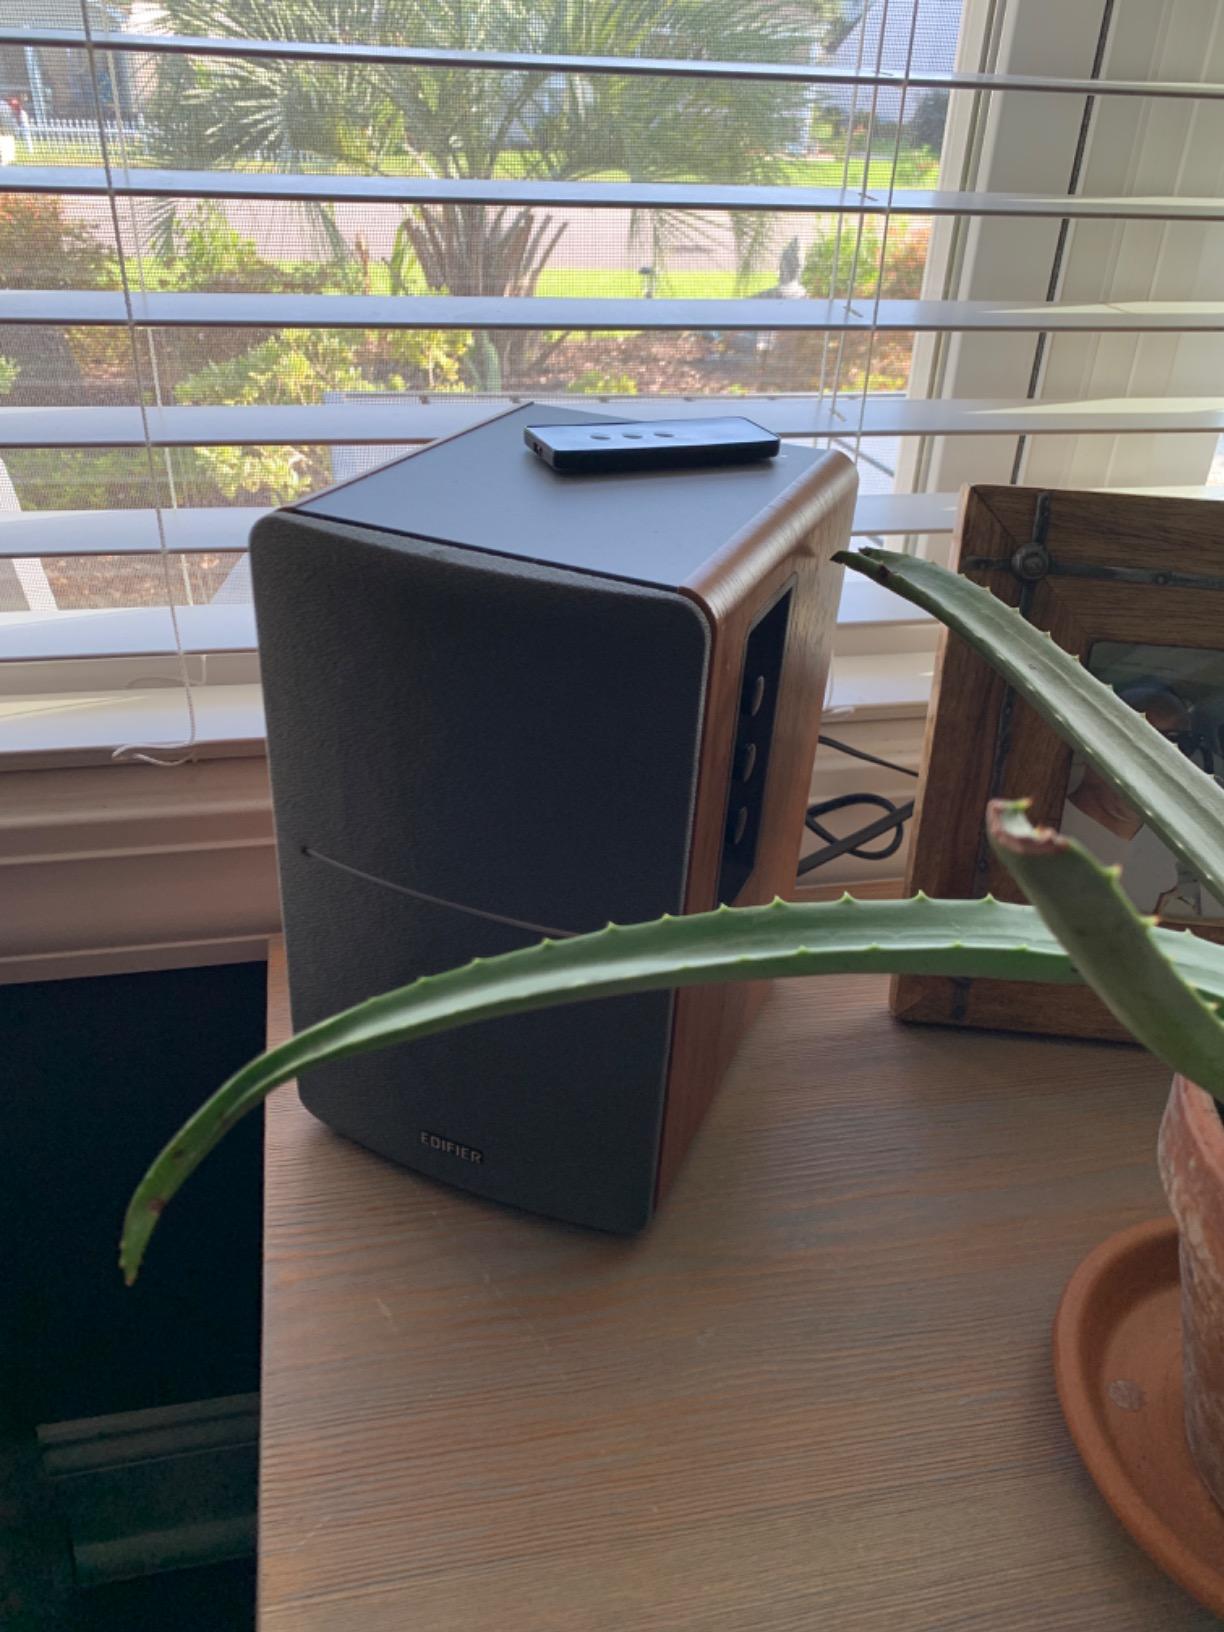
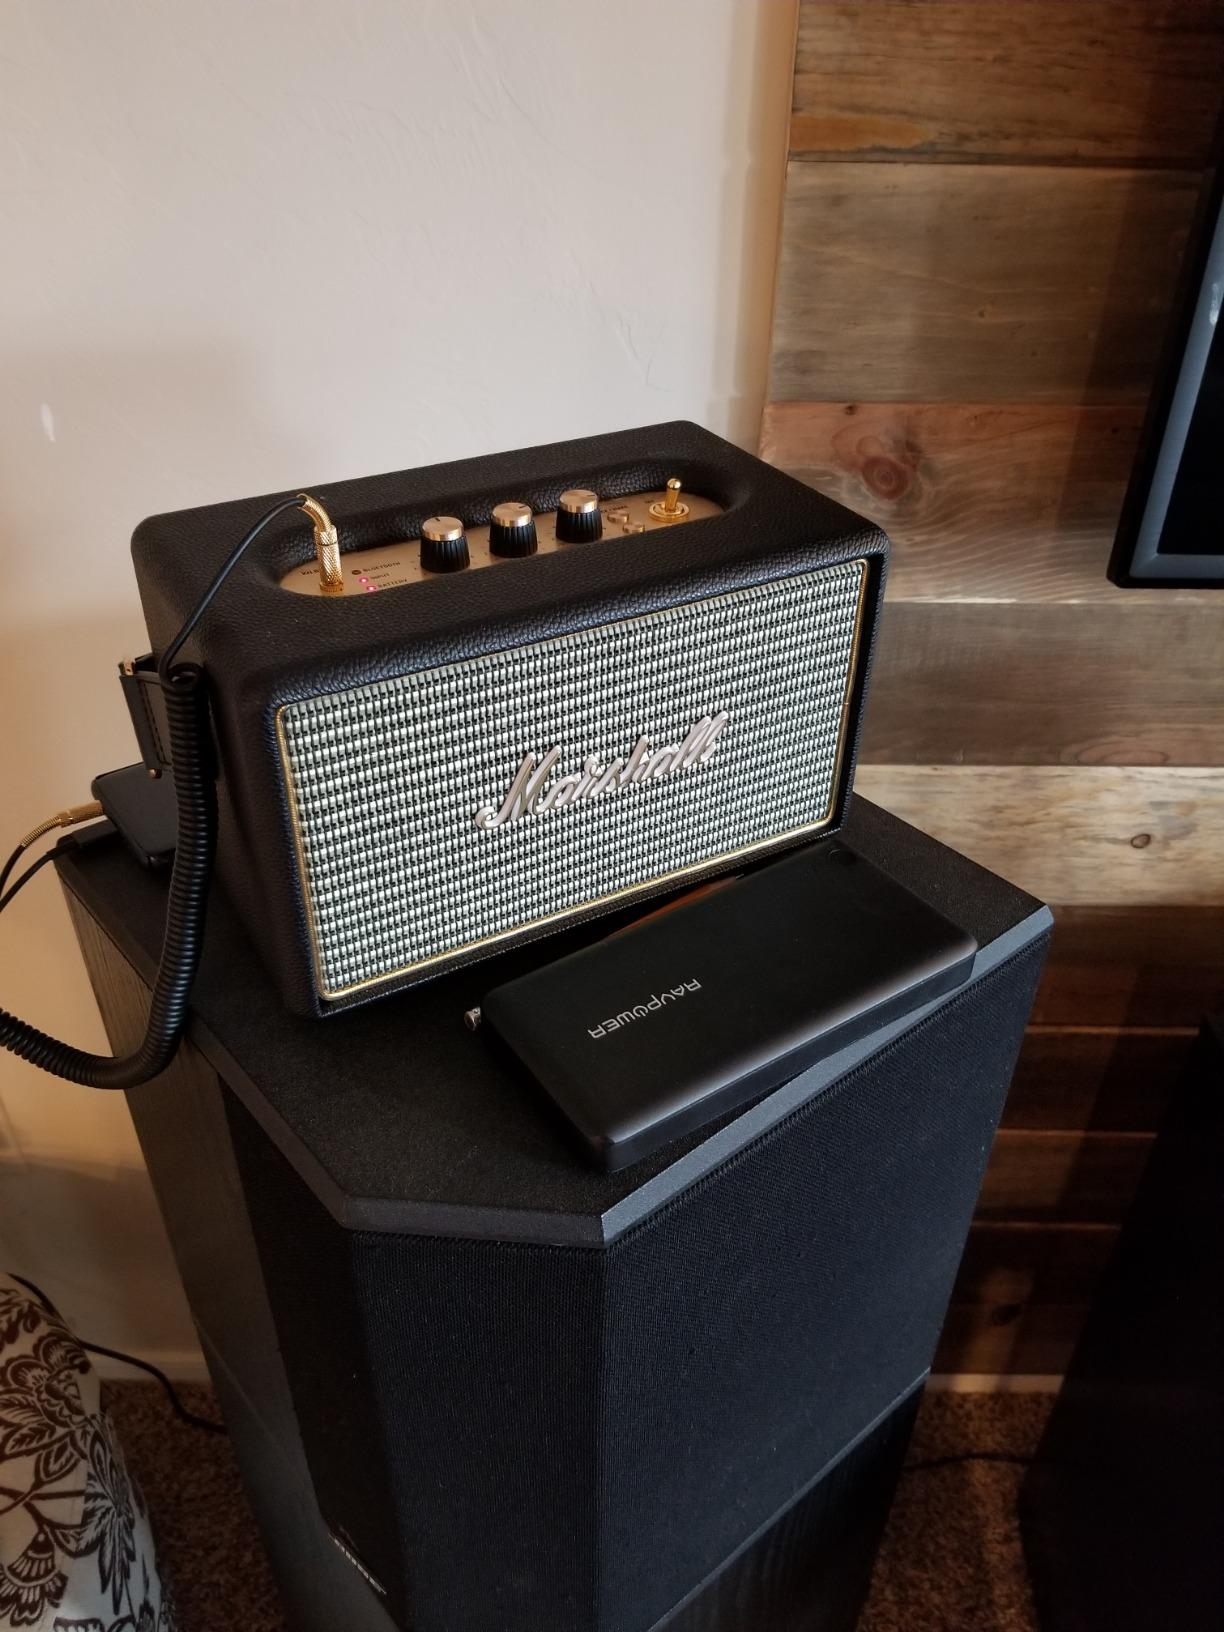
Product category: speaker
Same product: no